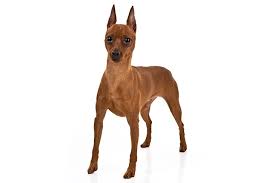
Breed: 561-n000127-miniature_pinscher